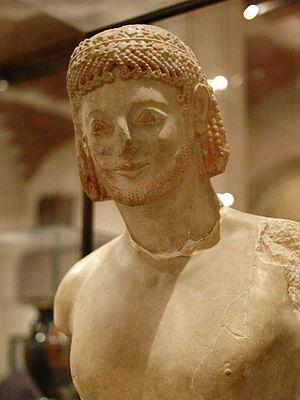
Tête d'un jeune cavalier, découverte en 1877 sur l'acropole d'Athènes. La tête est originale, le torse est un moulage.
La sculpture grecque archaïque désigne l'ensemble de la sculpture grecque produite pendant la période archaïque.